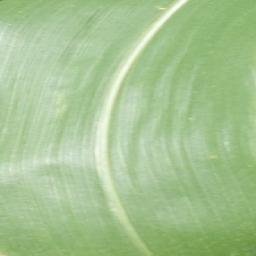
Label: Corn_(Maize)___Healthy